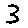
Label: 3